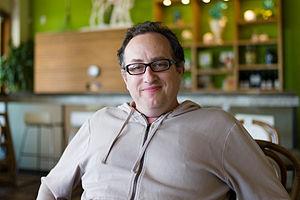
Jesse Dylan, né le 6 janvier 1966 à New York, est un réalisateur américain de comédies à succès, qui a régulièrement mis sa notoriété et ses compétences au service de différentes causes et organismes, produisant des documentaires, participant au Council on Foreign Relations, réalisant un clip pour le candidat aux présidentielles américaines Barack Obama en 2008, mettant en avant des innovations économiques et sociales en réalisant des vidéos, entre autres.